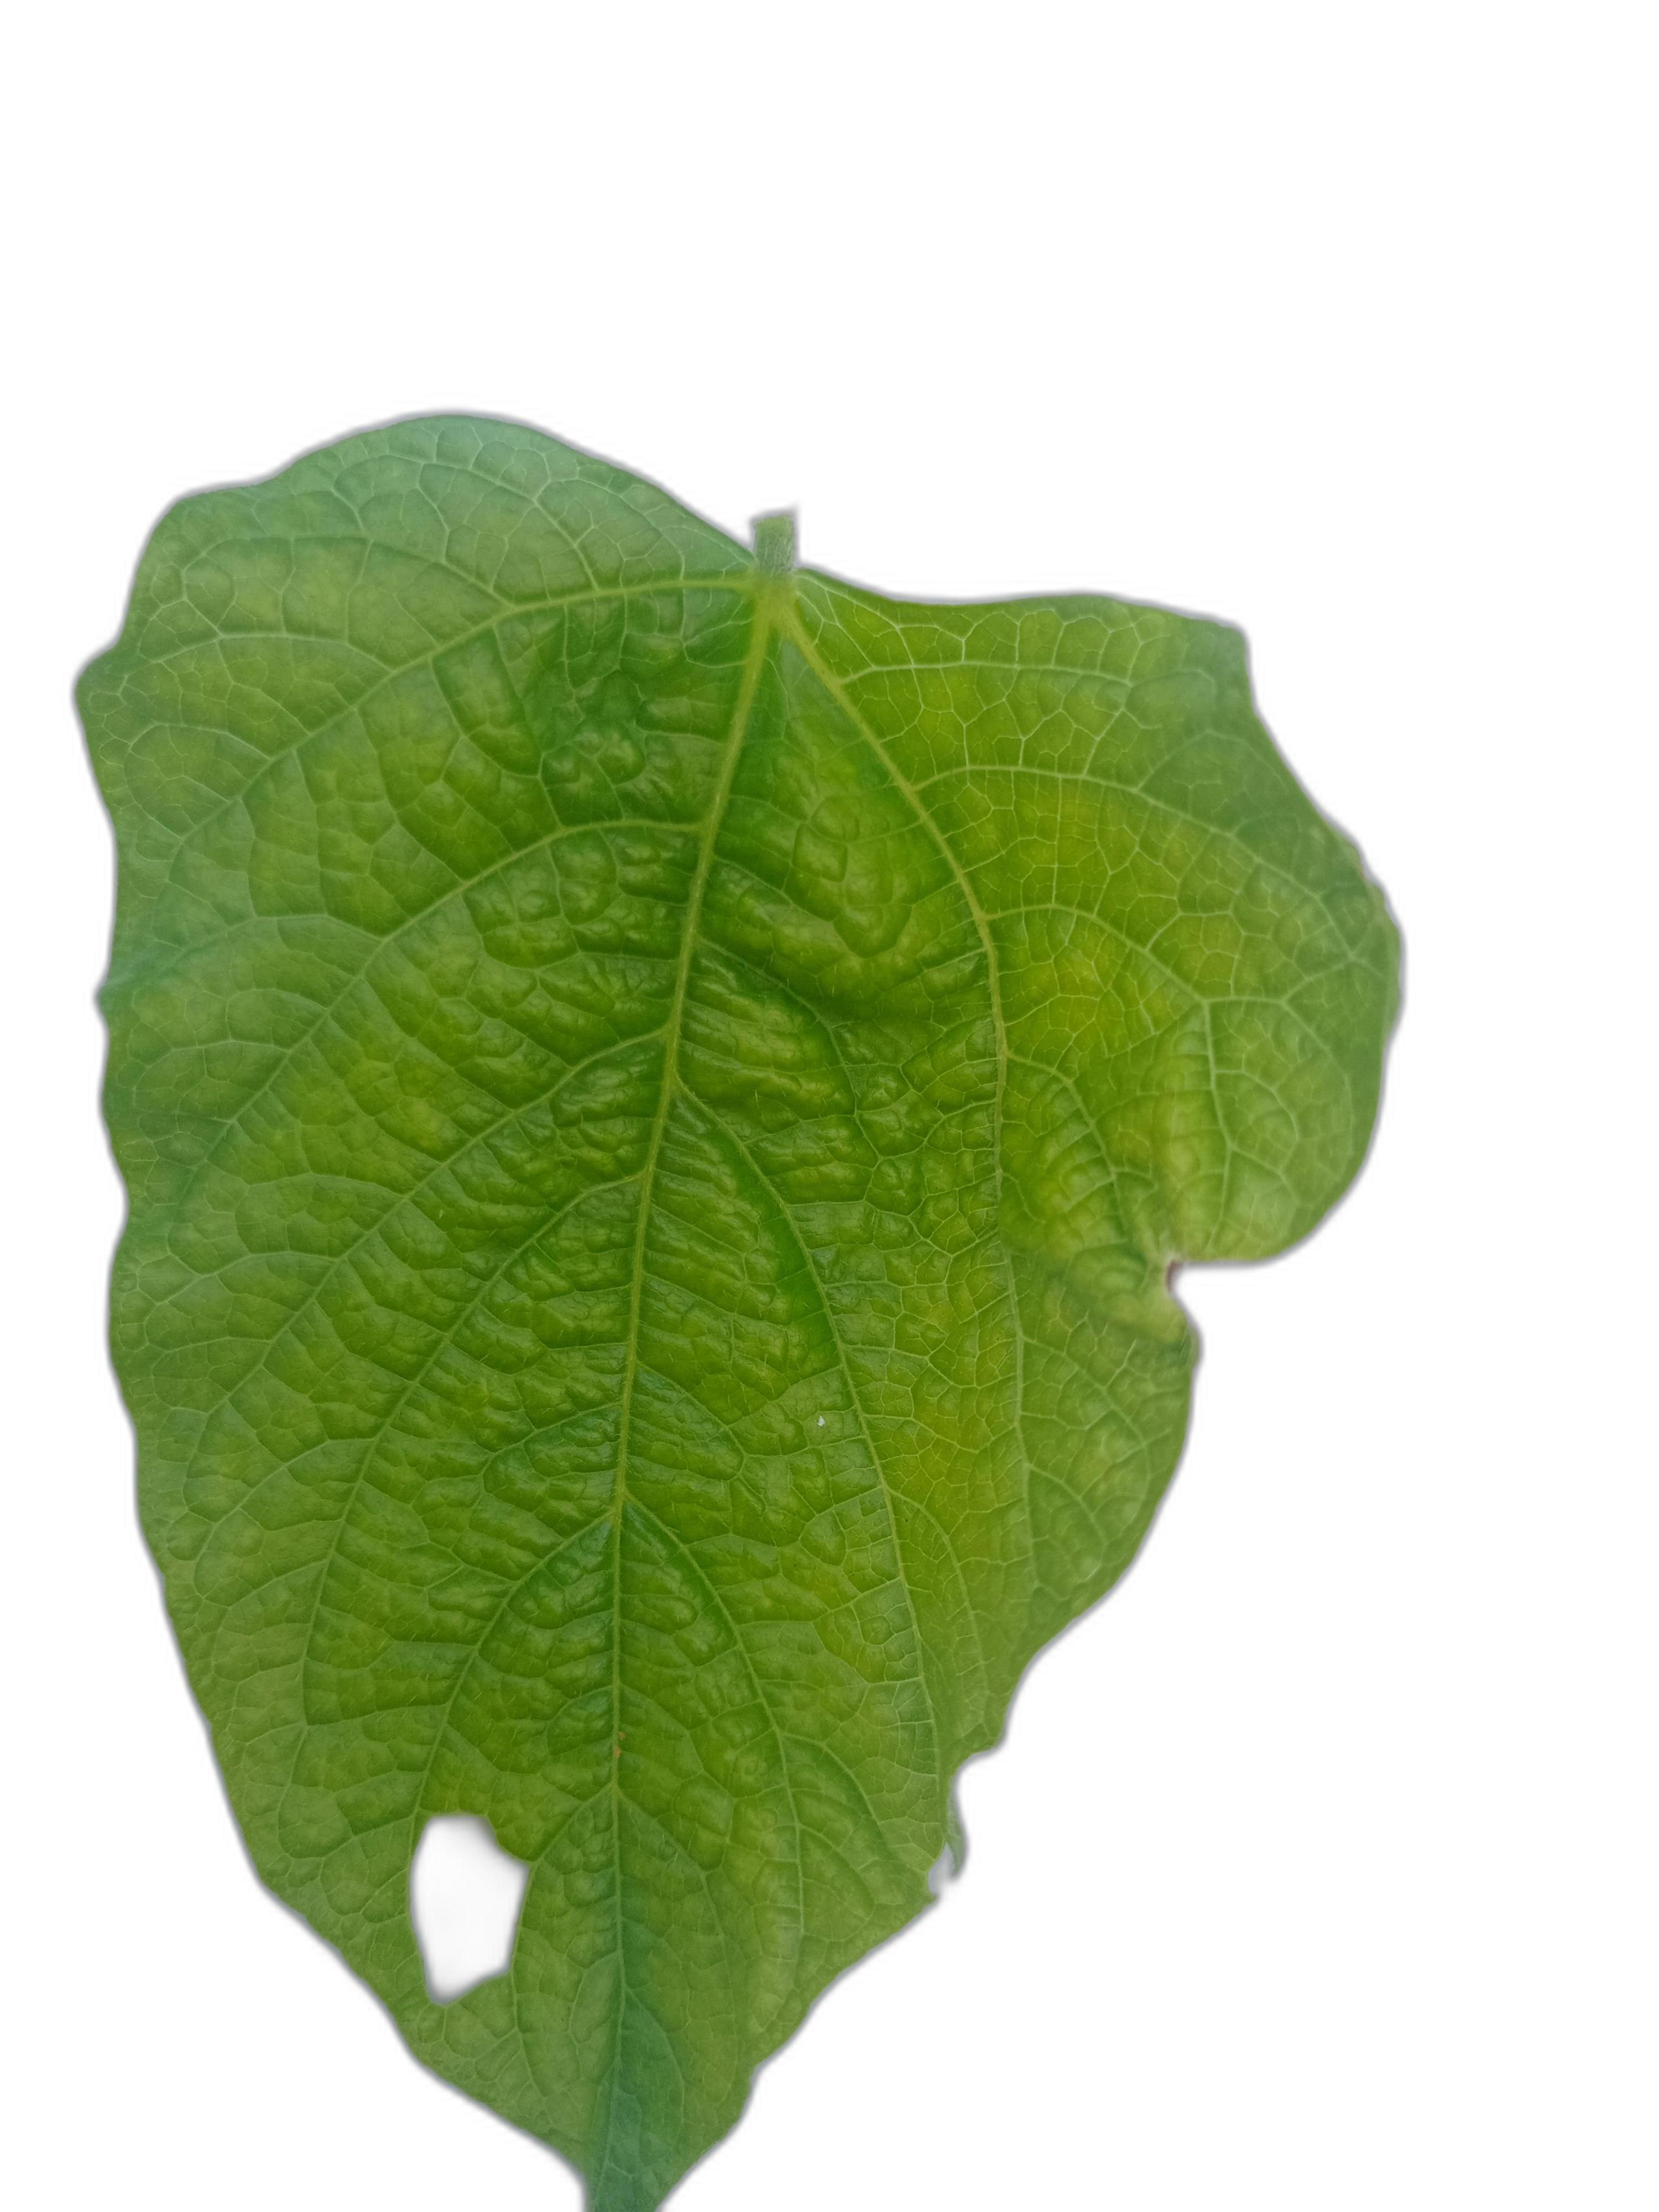
Label: Leaf Crinkle